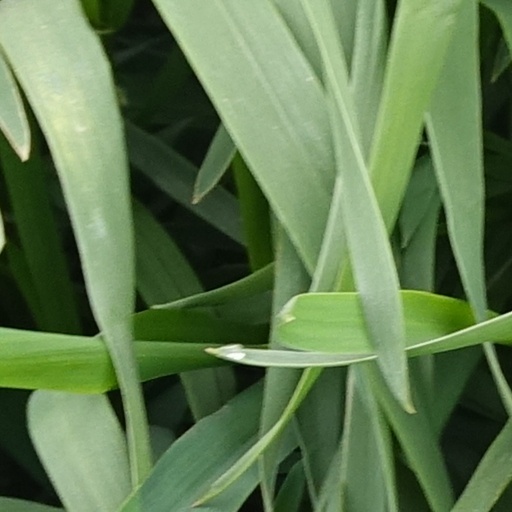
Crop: wheat